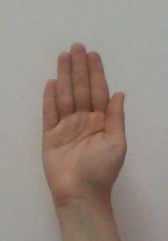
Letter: seen